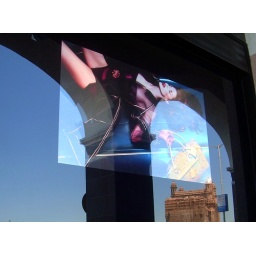
A display window in Mumbai's Taj hotel, with a bit of the Gateway of India monument reflected bottom right